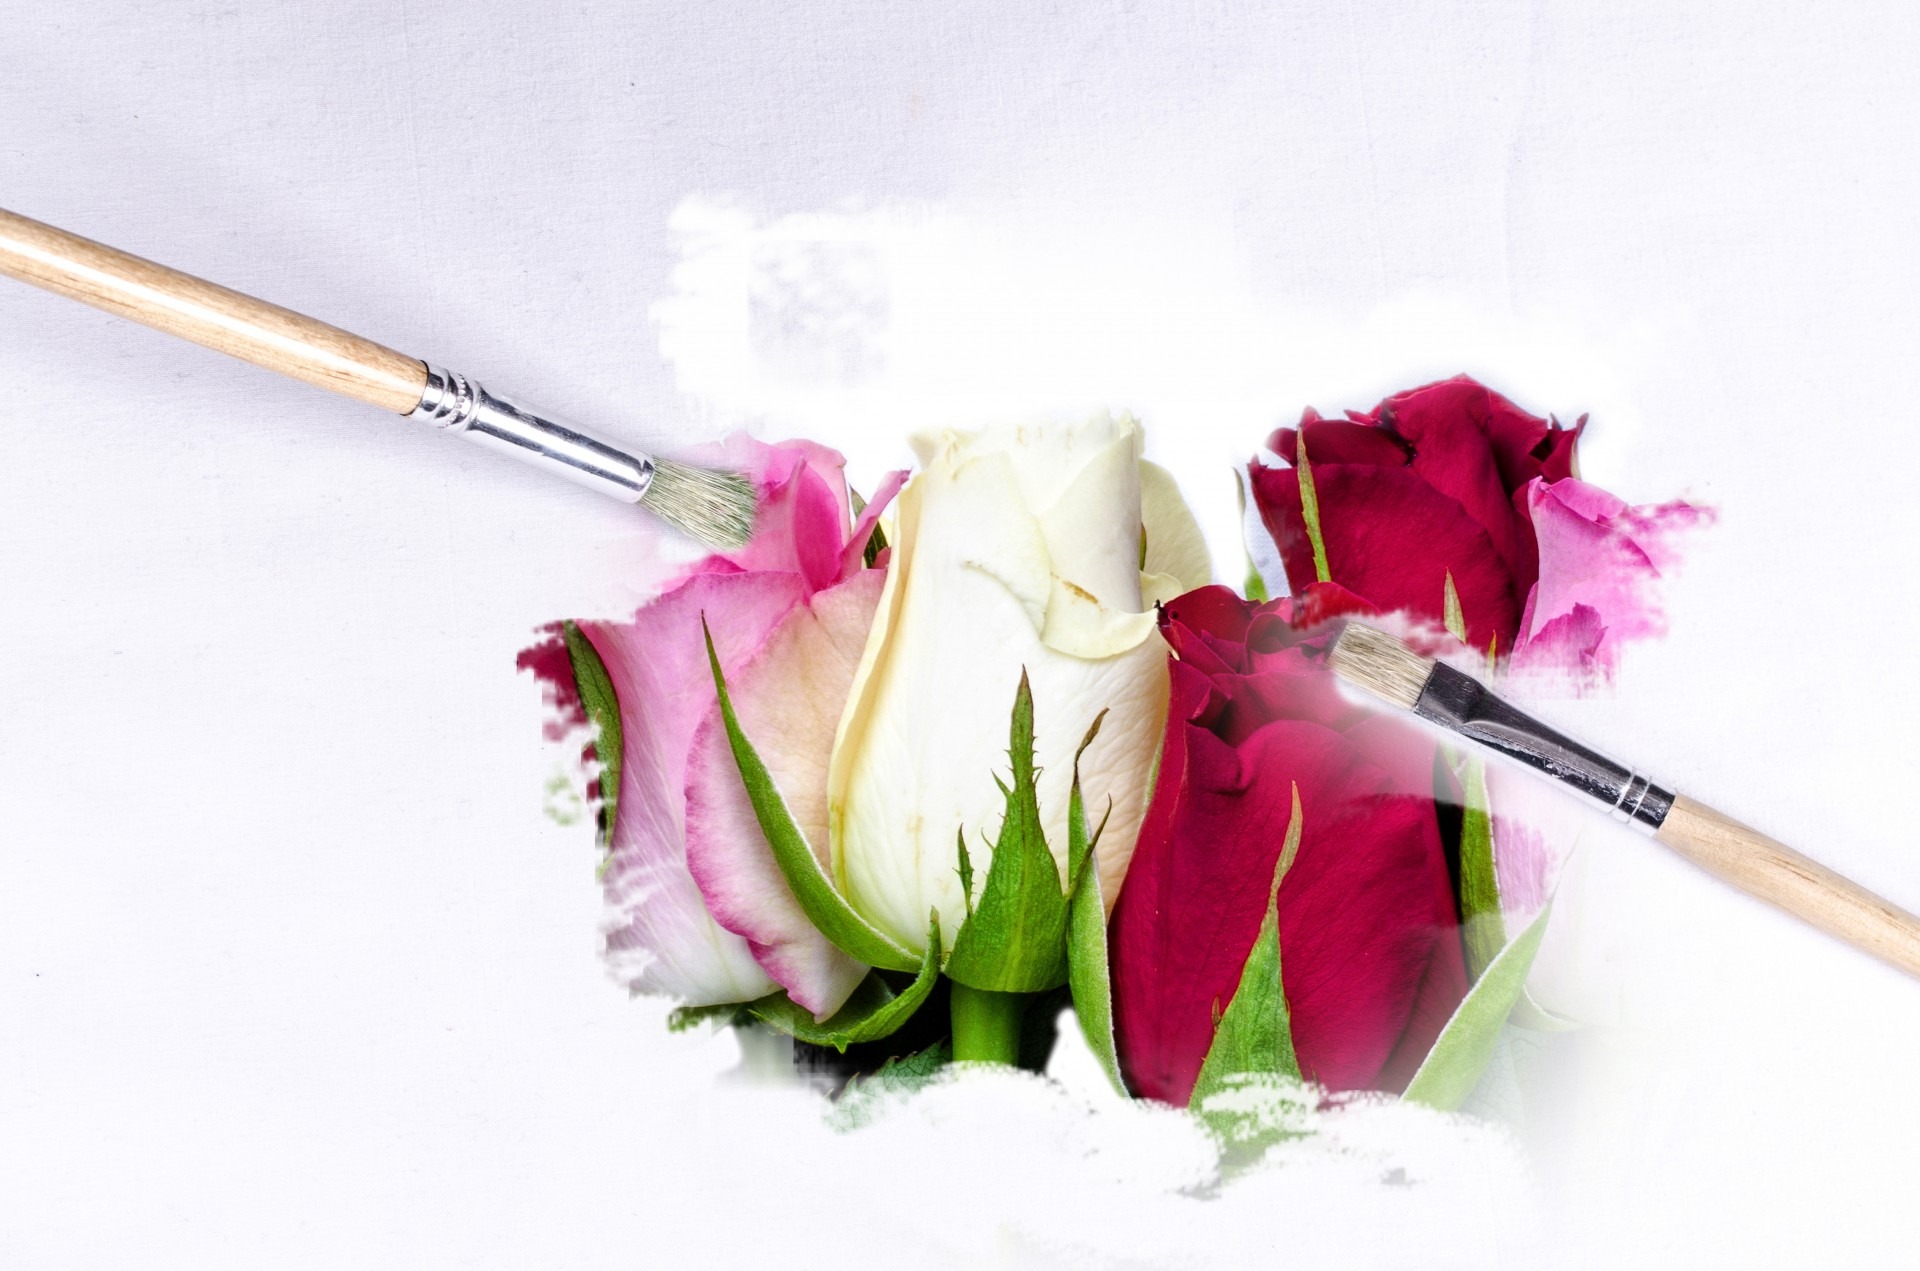
grass, outdoor, abstract, sun, sunrise, white, field, wheat, flower, petal, brush, summer, floral, clear, spring, green, paint, freedom, yellow, pink, paintbrush, flowers, card, human body, drawing, wallpaper, fake, organ, idea, canvas, flower bouquet